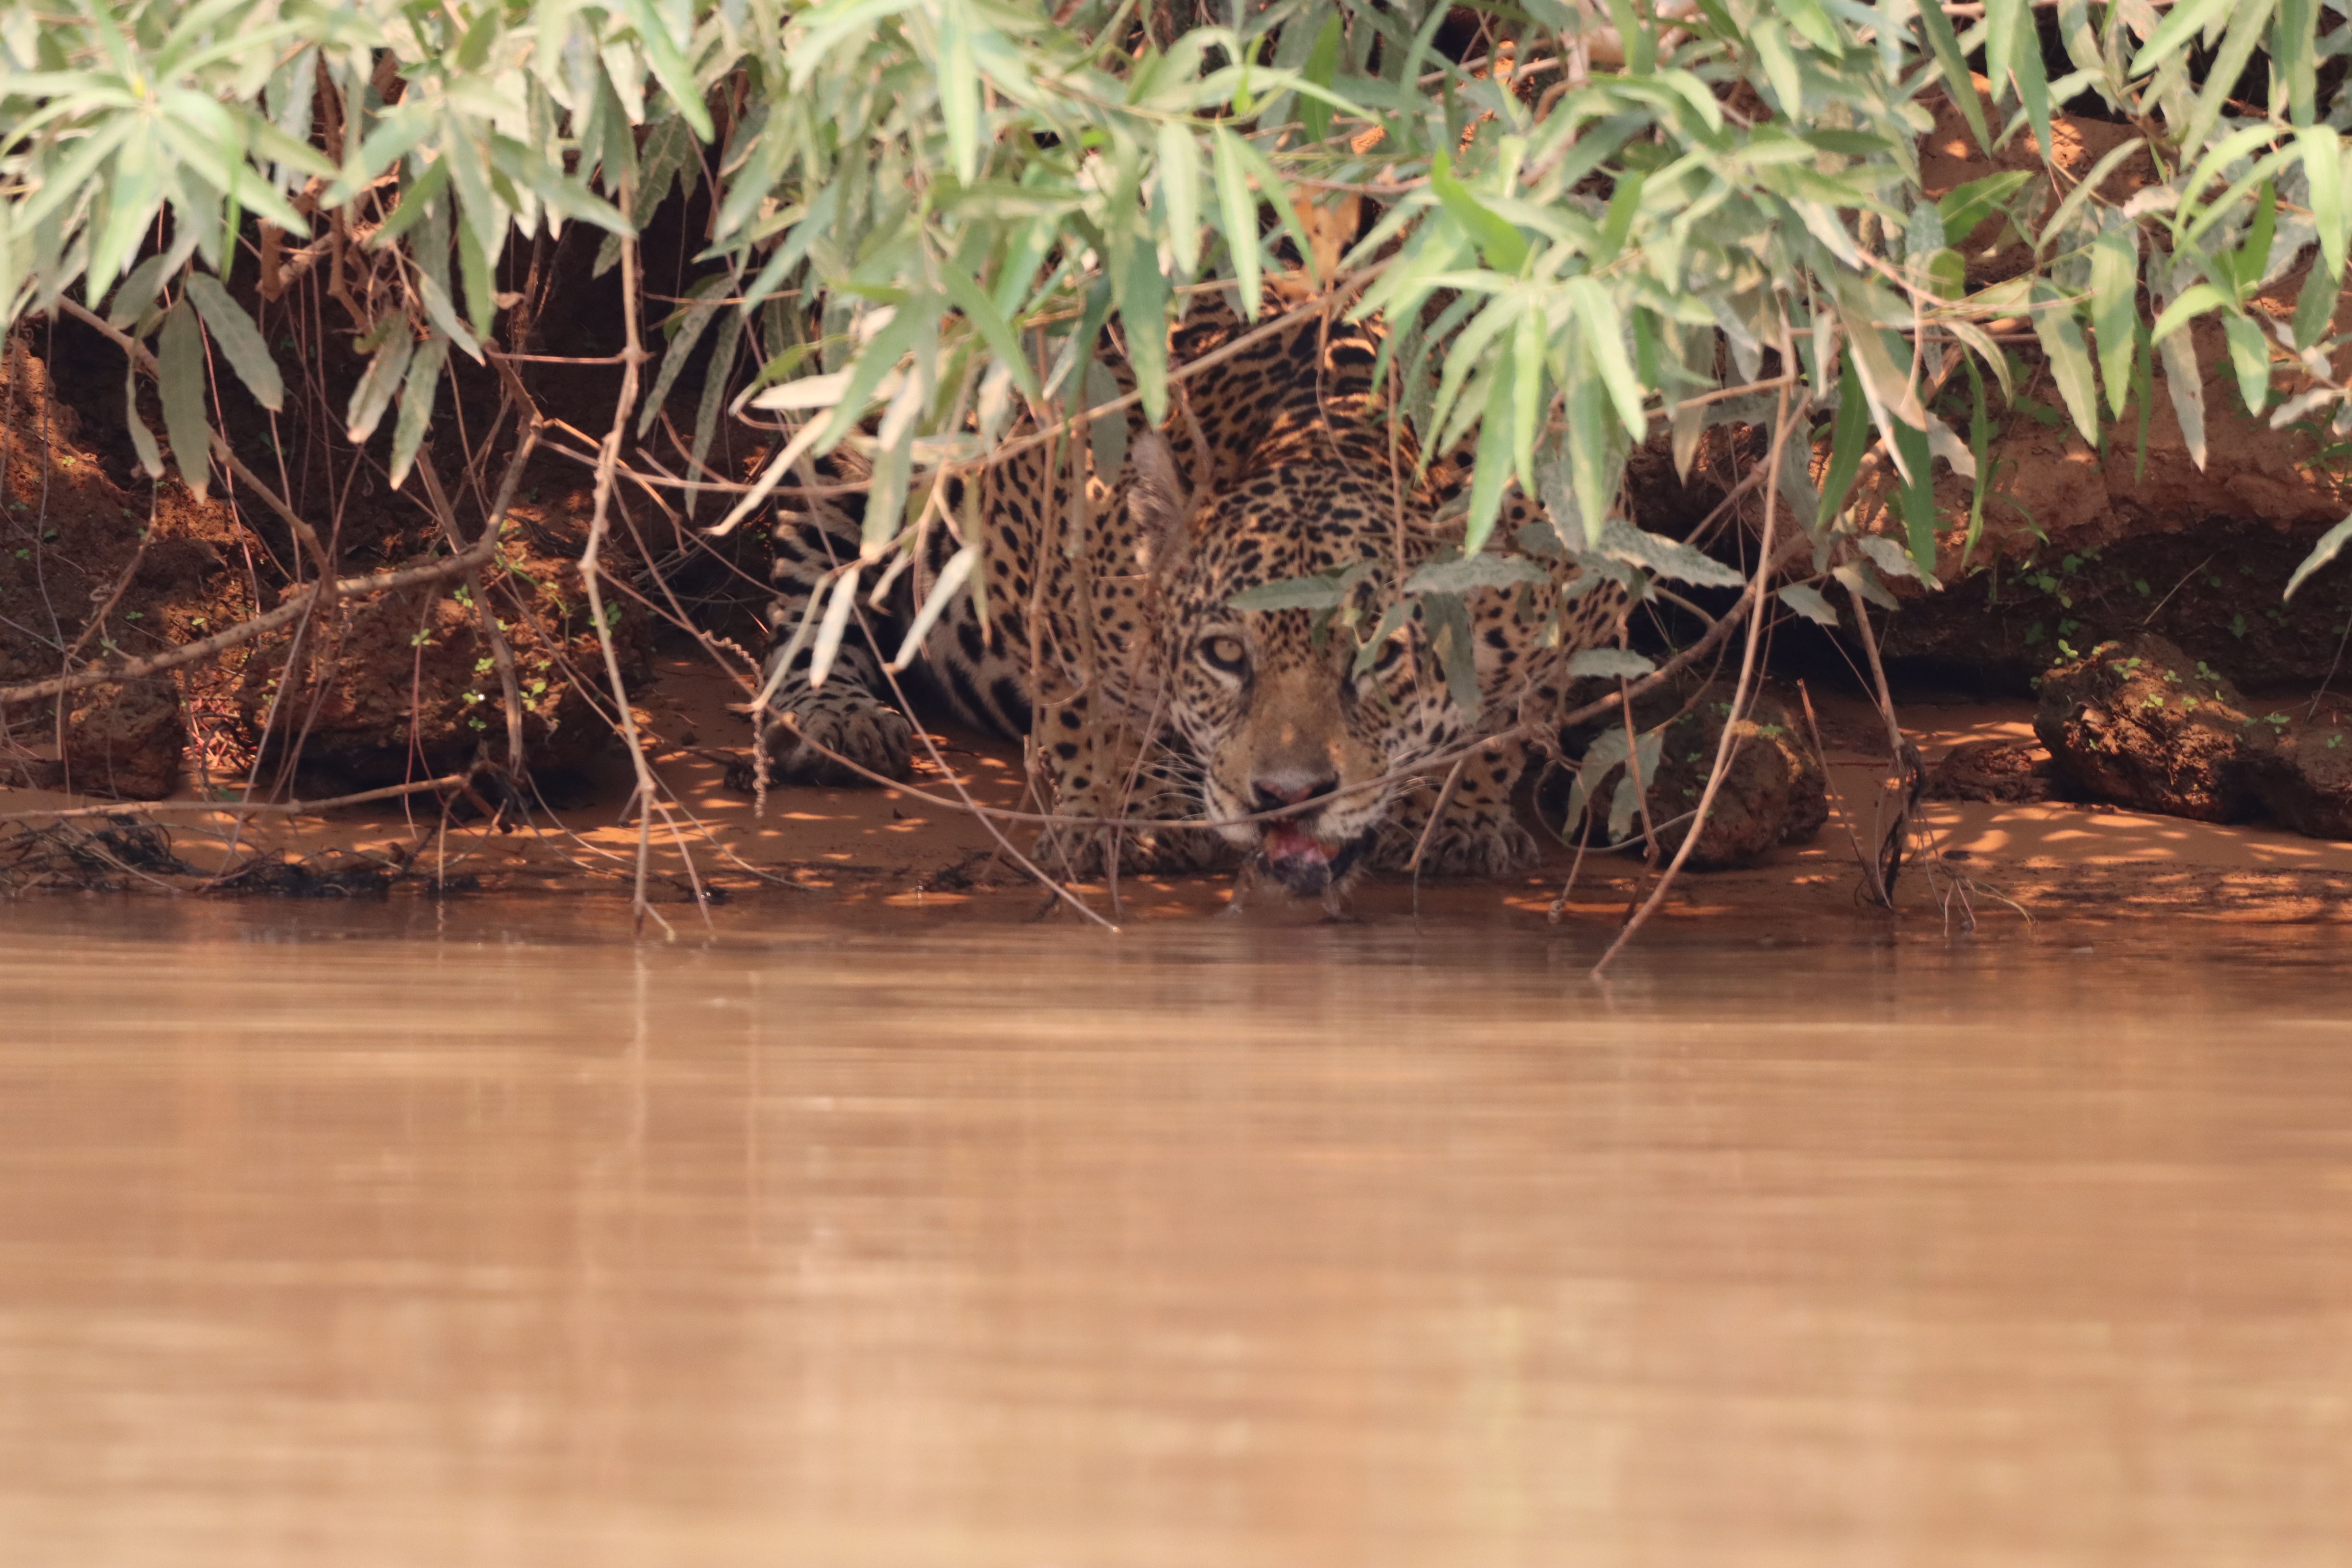
Jaguar: Overa